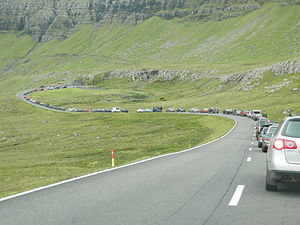
Hvalbiartunnilin
Hvalbiartunnilin har kun en vejbane med vigepladser, det skaber til tider lange bilkøer, men meget sjældent så lange som her.
Hvalbiartunnilin er en vejtunnel på strækningen mellem Hvalba og Trongisvágur på øen Suðuroy på Færøerne.